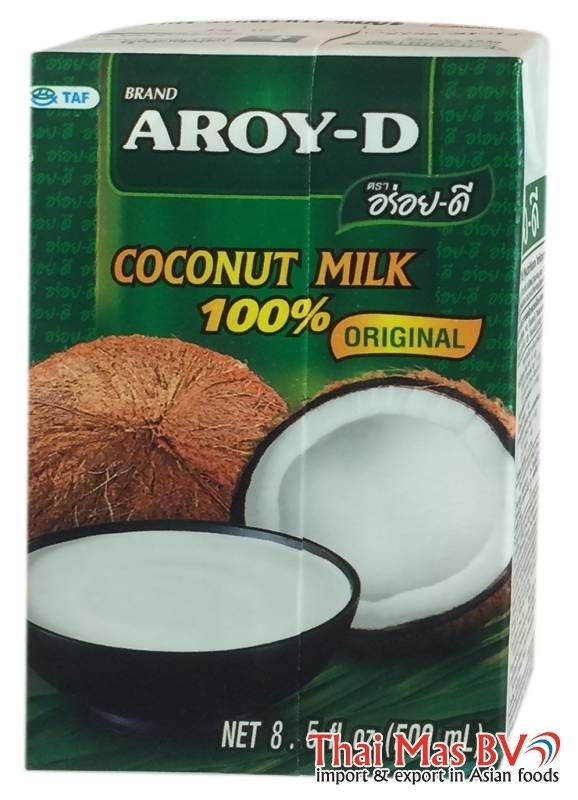
Waste category: cardboard